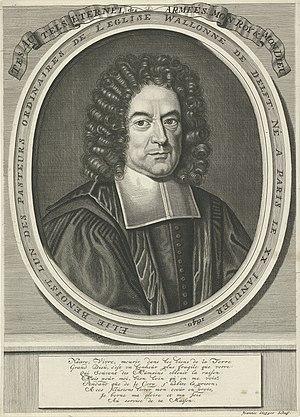
Élie Benoist, ou Benoît, né à Paris le 20 janvier 1640 et mort à Delft le 15 novembre 1728, est un historien, ministre et théologien protestant français.